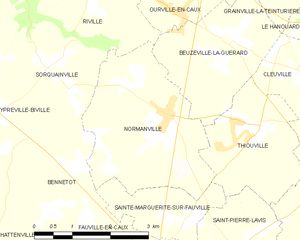
Carte des communes françaises Normanville